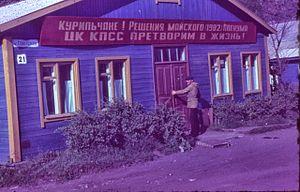
Itouroup est la plus grande île de l'archipel des îles Kouriles. Avec une superficie de 3 139 km², c'est la 157ᵉ île du monde. Elle fait partie de l'oblast de Sakhaline en Russie. C'est l'île la plus septentrionale du groupe d'îles de l'archipel revendiquées par le Japon.